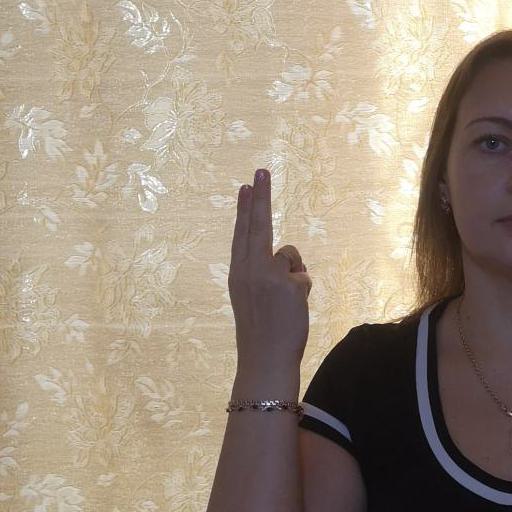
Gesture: two_up_inverted